Folly (allegory)

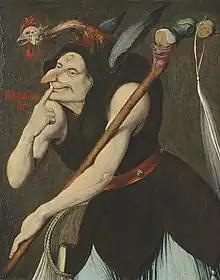
"An Allegory of Folly" (early 16th century) by Quentin Matsys

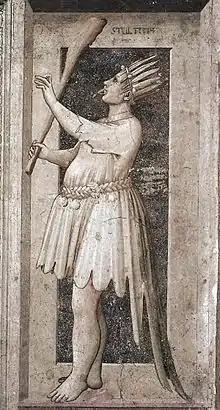
A medieval allegory of Folly, painted by Giotto.

Folly was a common allegorical figure in medieval morality plays and in allegorical artwork through the Renaissance. The depiction is generally of a young man, often similar in appearance to a jester or the tarot card, The Fool. In contrast to the many obvious classical allusions in such works, the depictions owe little to the Greek goddess Atë.